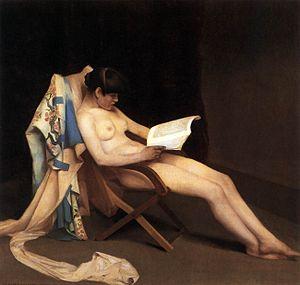
Jeune fille lisant
Théodore Roussel, né le 23 mars 1847 à Lorient, mort en avril 1926 à Hastings, est un peintre et graveur britannique d'origine française.